Viscount Cobham

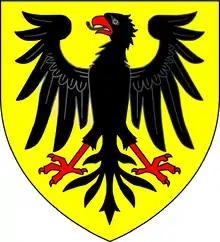
Arms of Temple of Stowe: "Or, an eagle displayed sable"

The viscountcy of Cobham was created in 1718 for Field Marshal Sir Richard Temple, 1st Baron Cobham, 4th Baronet, of Stowe. He was the eldest son of Sir Richard Temple, 3rd Baronet.